Puteri Gunong Ledang (film)

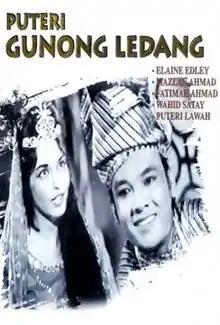

Puteri Gunong Ledang (Malay:The Princess of Mount Ledang) is a 1961 Singaporean Malay-language black-and-white period romantic drama film directed by S. Roomai Noor and based on the Legend of Puteri Gunung Ledang. The film introduces actress Elaine Edley in her first film role.